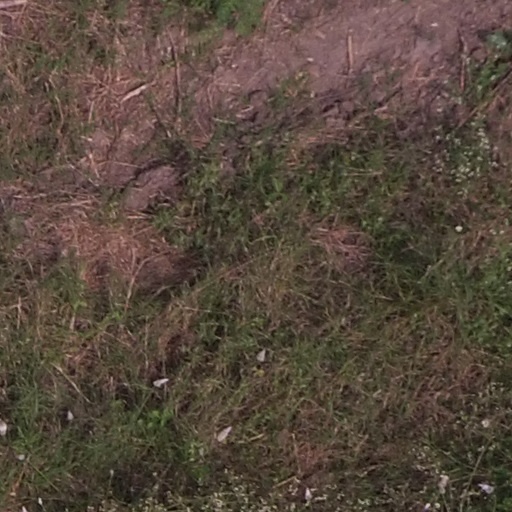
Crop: maize; corn